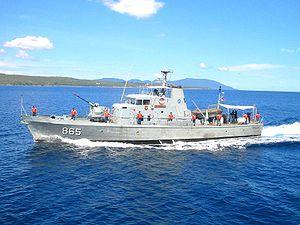
La classe Attack est une série de patrouilleurs construite par l’Australie pour équiper sa marine qui les a utilisés de 1967 à 1985. 9 unités ont ensuite été transférées à la marine indonésienne et 5 à celle de la Papouasie-Nouvelle-Guinée.